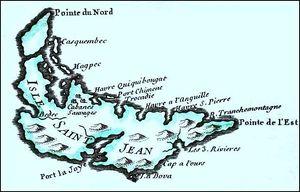
Île du Prince-Édouard (alors appelée Île Saint-Jean) en 1744
Cet article traite des événements qui se sont produits durant l'année 1744 au Canada.
Noël Doiron, né en 1684 et mort le 13 décembre 1758, est un chef acadien, célèbre pour ses décisions lors de la Déportation des Acadiens. Doiron est déporté sur un navire appelé le Duke William en 1758. Le naufrage du Duke William est une des pires catastrophes maritimes de l'histoire canadienne. Le capitaine du Duke William, William Nichols, décrit Noël Doiron comme le chef prisonnier du vaisseau, et il est révéré par tous les Acadiens de Isle Saint-Jean. Pour son acte noble et sa résignation face à la mort à bord du navire anglais le Duke William, Noël est acclamé dans des écrits au XIXᵉ siècle en Angleterre et en Amérique. À la mémoire de Noël Doiron, on nomma des villages en Nouvelle-Écosse, Noël, Noël Shore, East Noël, Noël Road et North Noël Road.
L'isle Saint-Jean est le nom donné par les Français à l'île aujourd'hui connue sous le nom d'île du Prince-Édouard.